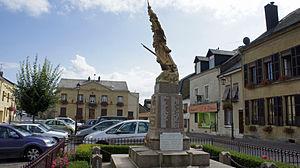
Vue de la Mairie qui habrite la Poste et du monument aux morts.
Balan est une commune française située dans le département des Ardennes, en région Grand Est.